Postbus

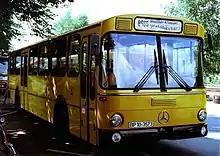
Mercedes-Benz O 307 Postbus in Grafenau, Bavaria, 1982

In Austria, the postbus system is known as . From 1907 onwards power-driven vehicles were operated by the Imperial-Royal "Post- und Telegraphenverwaltung", gradually replacing the former stagecoach service. In the course of the privatisation of the Austrian Post, the Österreichische Industrieholding sold the postbus branch to the Austrian Federal Railways (ÖBB) group in 2003.